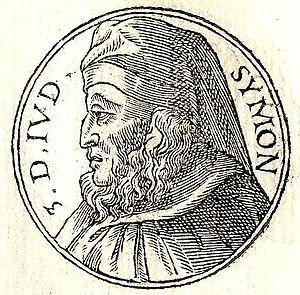
Simon, fils de Mattathias, est un dirigeant juif du IIᵉ siècle av. J.-C.. Il succède à son frère Jonathan, mort en -143, et fonde la dernière dynastie juive, celle des Hasmonéens.